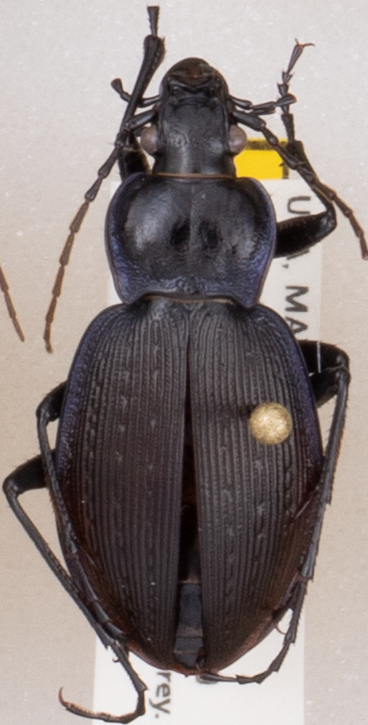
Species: Carabus goryi
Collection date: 2021-05-26
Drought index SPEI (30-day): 0.07
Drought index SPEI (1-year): -1.962
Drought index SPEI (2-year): -1.362